Hegel Road Historic District

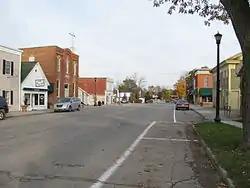

The Hegel Road Historic District is a mixed commercial and residential historic district located along Hegel Road between Seneca and the Goodrich Millpond in Goodrich, Michigan. It was listed on the National Register of Historic Places in 1982.